South Carolina Highway 151

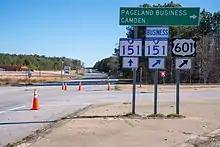
SC 151 bypasses Pageland, while US 601/SC 151 Bus takes right into town

SC 151 is a four-lane and mostly divided highway from Darlington to Pageland. For several segments, the road is five lanes, with four travel lanes and a center turn lane.